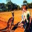
Label: kangaroo